Smart (marque)

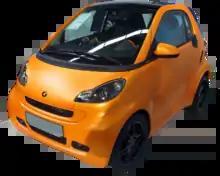
smart Fortwo (2nd generation)

The Smart Fortwo was introduced in Canada in late 2004 and was sold through Mercedes-Benz dealers. Demand was initially heavy with up to 6-month waiting lists in major urban areas in the spring of 2005. The vehicle was especially popular for commuters, small car enthusiasts, people needing light delivery and service vehicles. Demand relaxed slightly in the second year on the market. Sales rebounded with the second generation. Canadian Smart cdis cannot be registered in some states in the US.